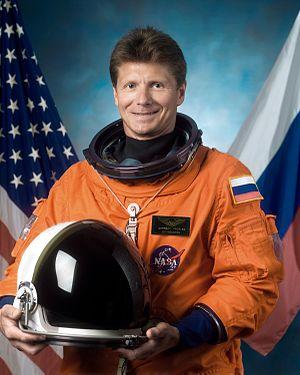
Cette page dresse une liste de personnalités nées au cours de l'année 1958 présentée dans l'ordre chronologique.
Guennadi Ivanovitch Padalka est un cosmonaute russe né le 21 juin 1958 à Krasnodar, dans la partie russe de l'Union soviétique. Après une carrière de pilote militaire, il est sélectionné comme cosmonaute en 1989. Il effectue un premier séjour de longue durée dans l'espace à bord de la station spatiale Mir en 1998-1999 puis fait partie de l'équipage de la Station spatiale internationale à quatre reprises entre 2002 et 2015, en tant que commandant. Il est, d'après les statistiques établies en 2016, l'homme ayant vécu le plus longtemps dans l'espace avec une durée de séjour cumulée de 878 jours en 5 vols.